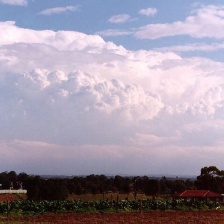
Cloud type: Stratus